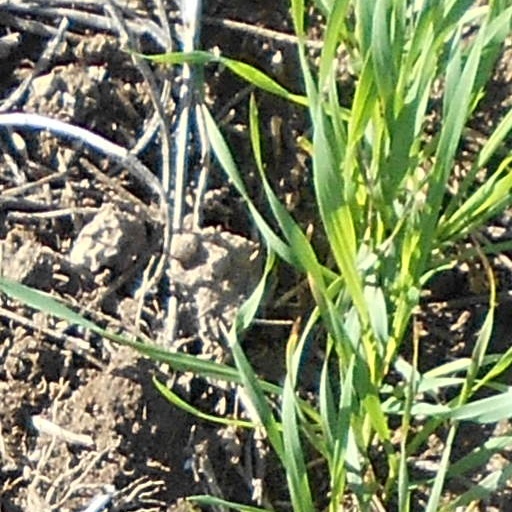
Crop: wheat